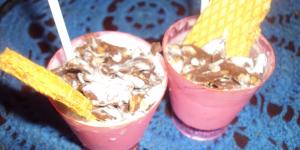
postre nanito